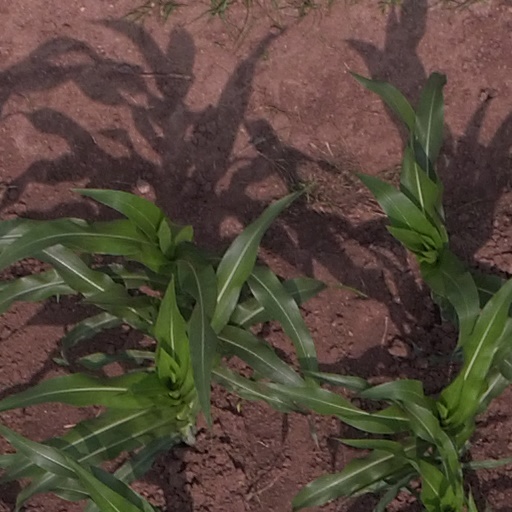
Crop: maize; corn